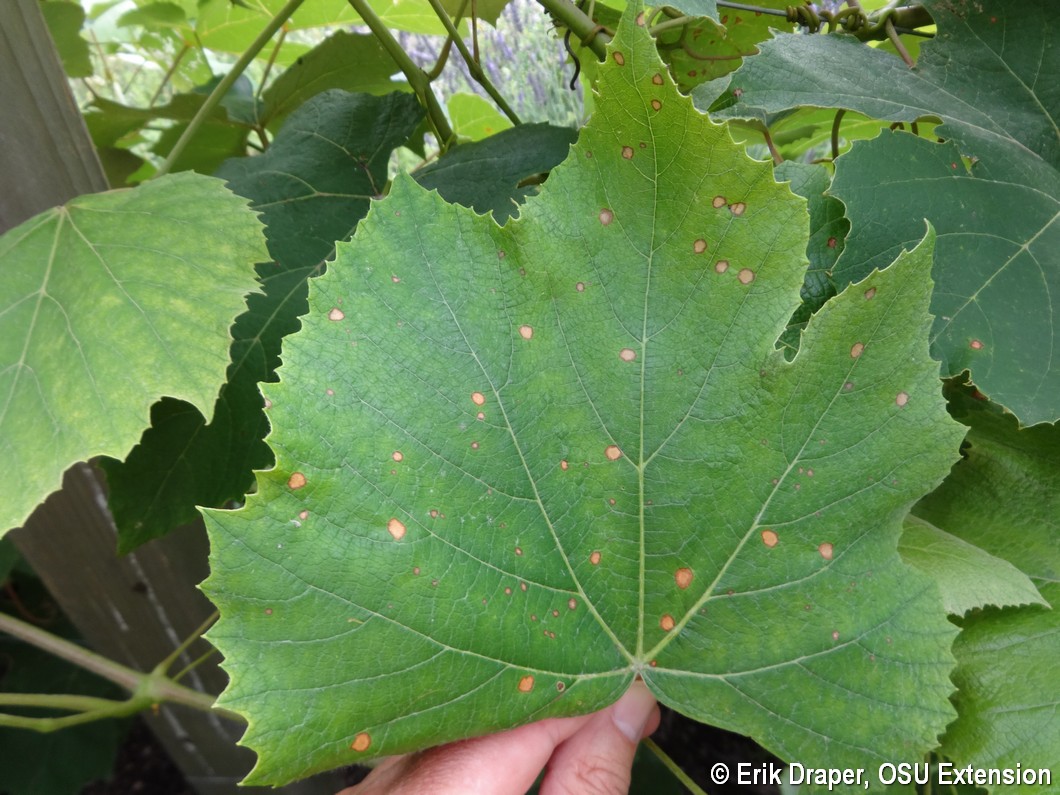
Plant: Grape
Disease: grape black rot